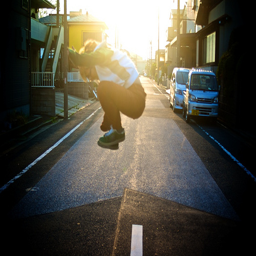
Person jumping in air on paved urban roadway.
Female skateboarder in mid air in the middle of a residential street.
a man is up in the air on a skateboard on a street

A young boy jumps midair on an empty street.
A person doing a trick on their skateboard.